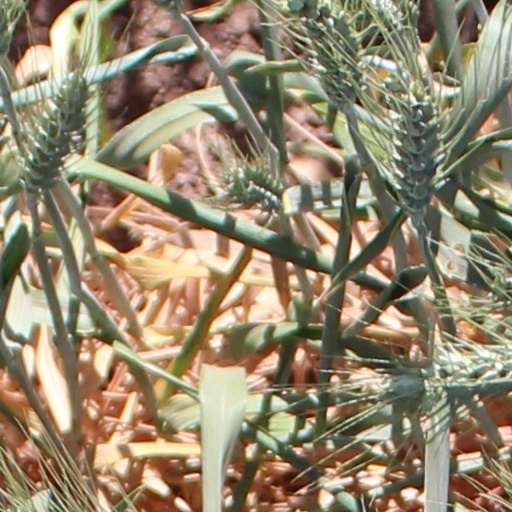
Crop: wheat